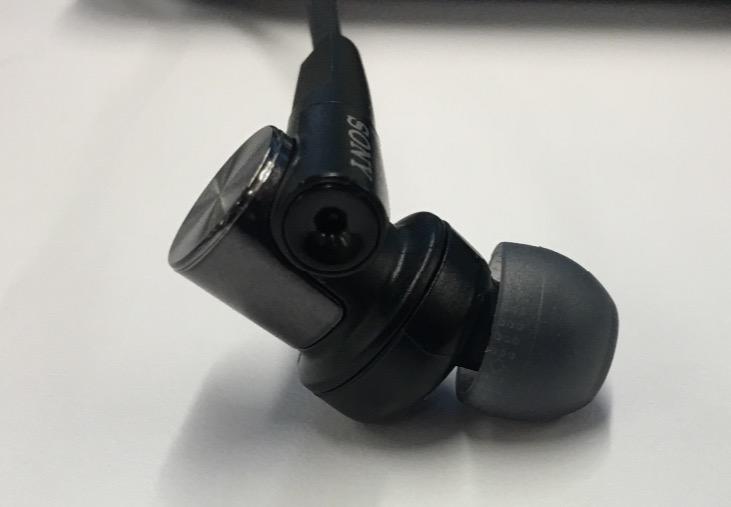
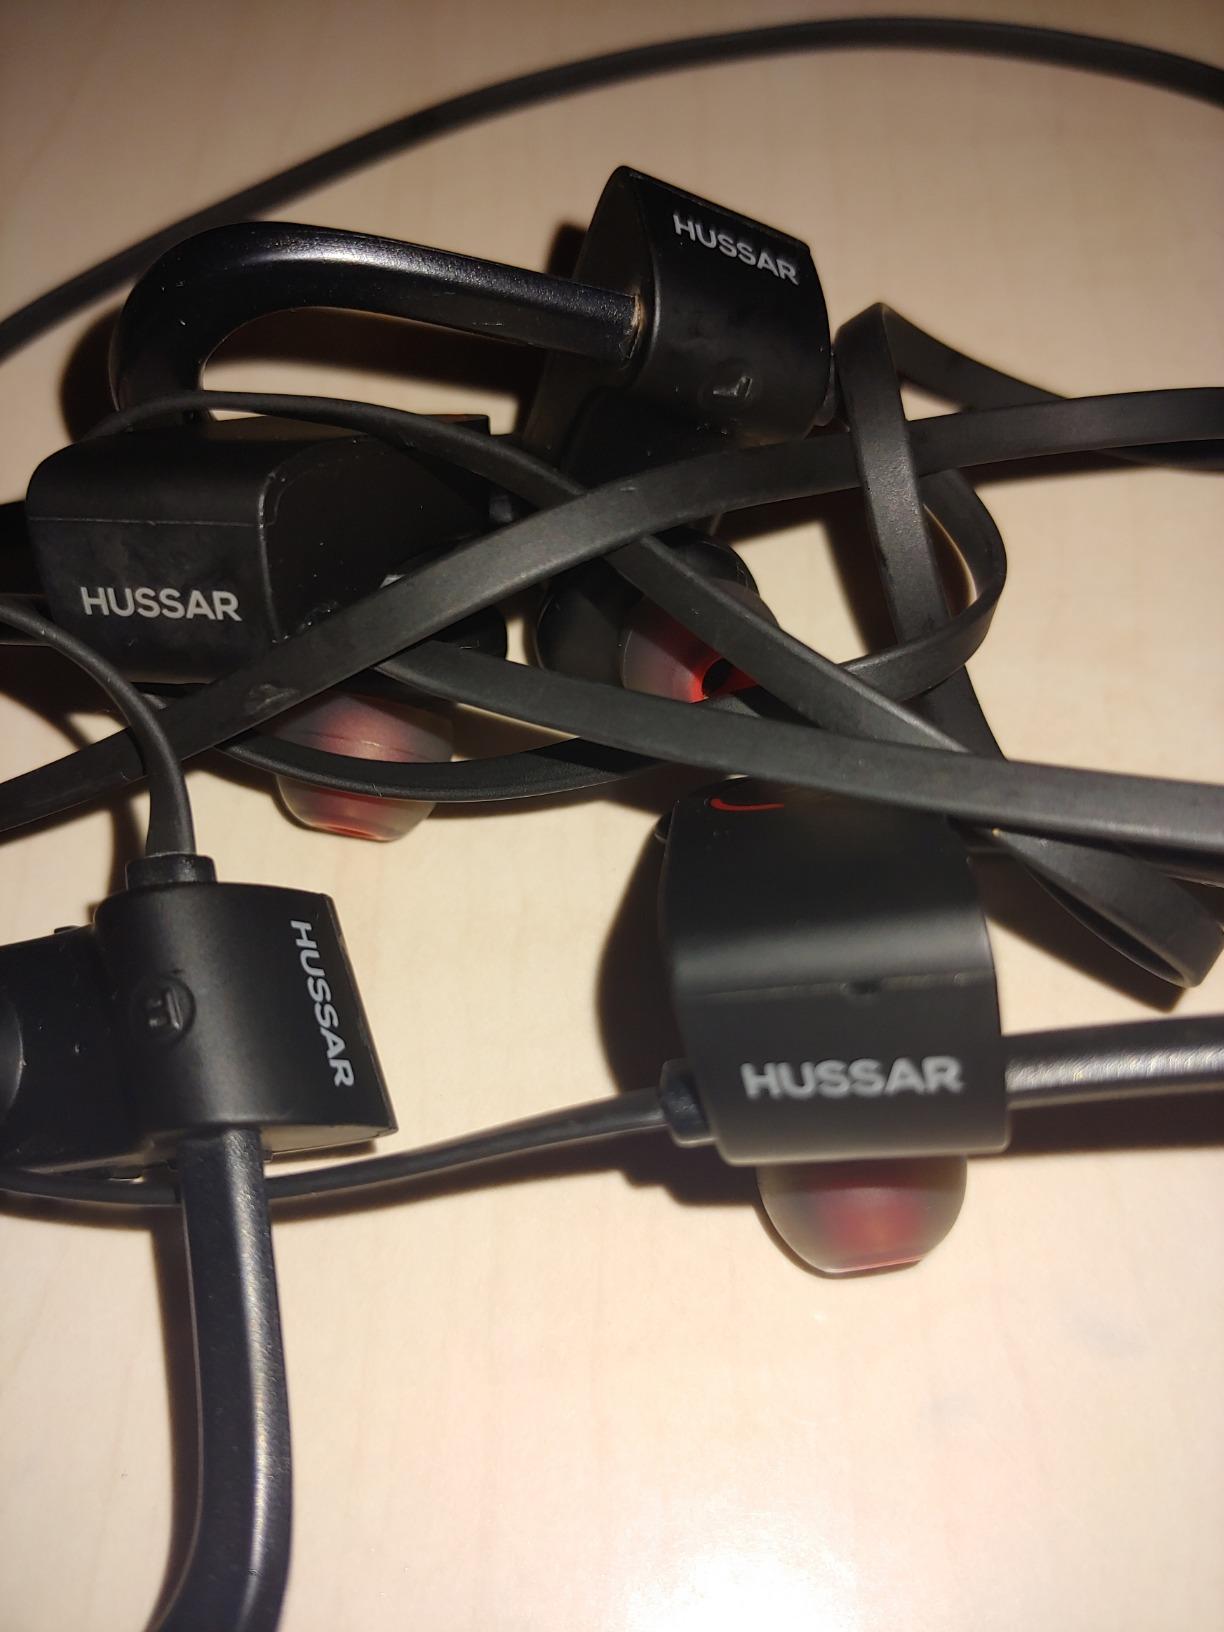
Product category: headphones
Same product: no